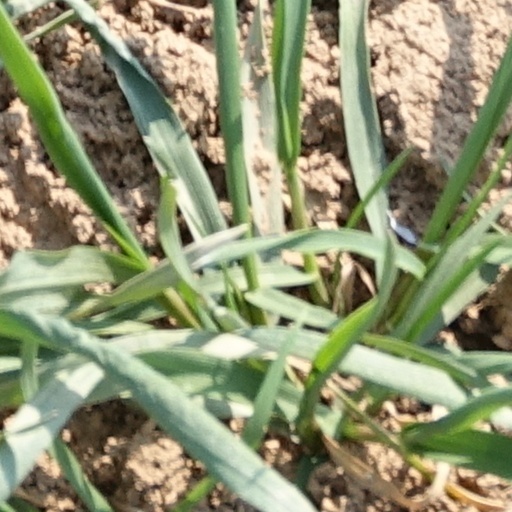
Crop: wheat